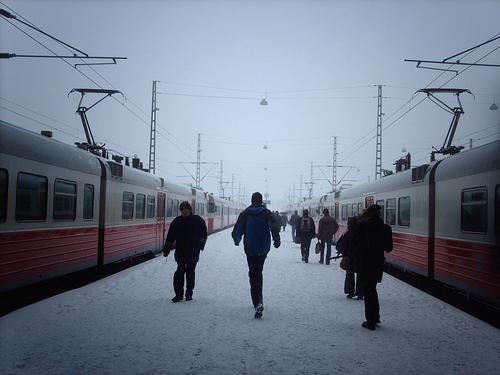
Weather: snow or frosty